Portland stone

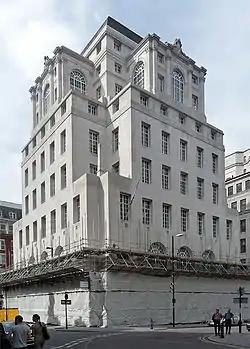
100 King Street, Manchester by Edwin Lutyens, built 1935.

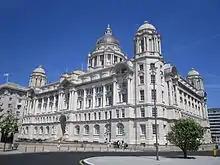
Port of Liverpool Building, Liverpool, built 1907.

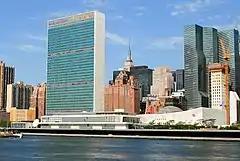
United Nations Headquarters, New York City, built 1952.

Portland's freestone has almost certainly been used as a building material since Roman times. The many well crafted Roman sarcophagi (stone coffins and matching lids, hewn from single large blocks of Portland stone) that have been unearthed locally over the years, testify to the skill of their makers.